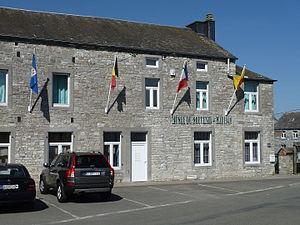
Ecole et musée
Le Musée du souvenir, Batailles de la Meuse, Mai 1940 est un musée historique situé à Haut-le-Wastia, créé en 2003.